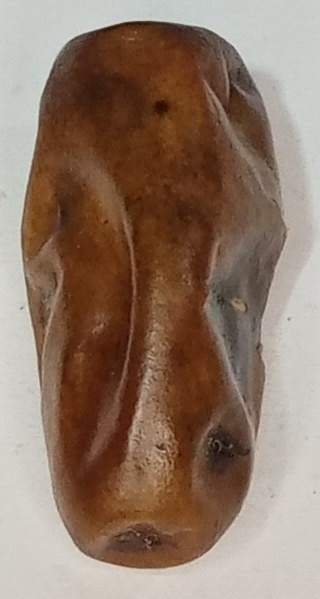
Variety: gajar
Size: small
Grade: grade-3